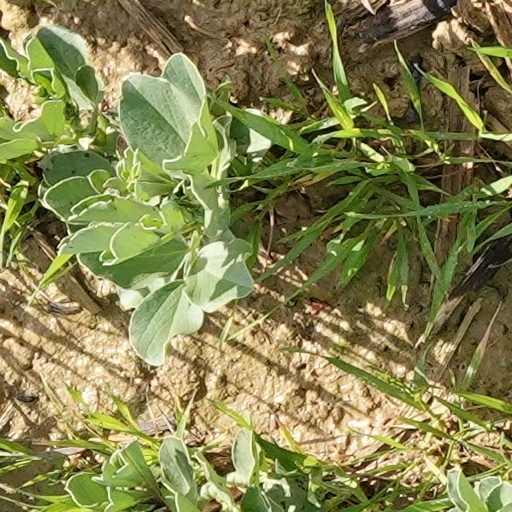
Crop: wheat